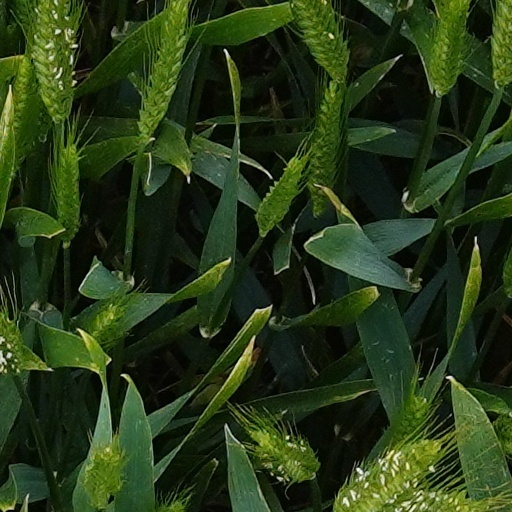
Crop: wheat